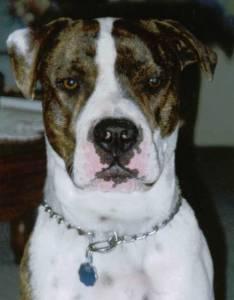
american pit bull terrier